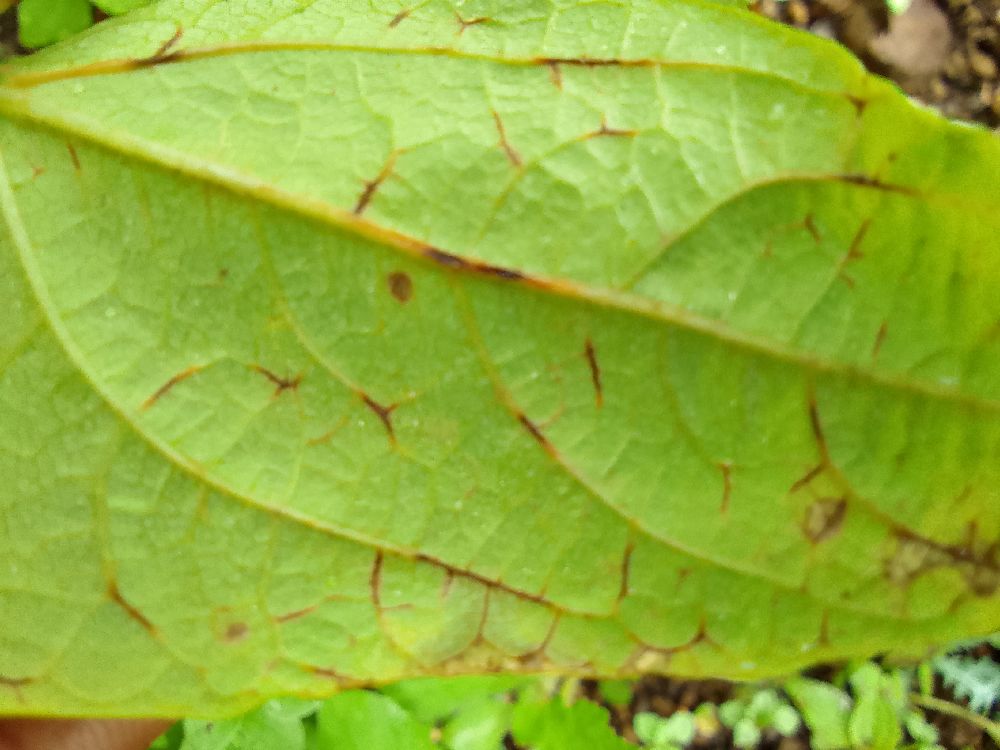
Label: anthracnose